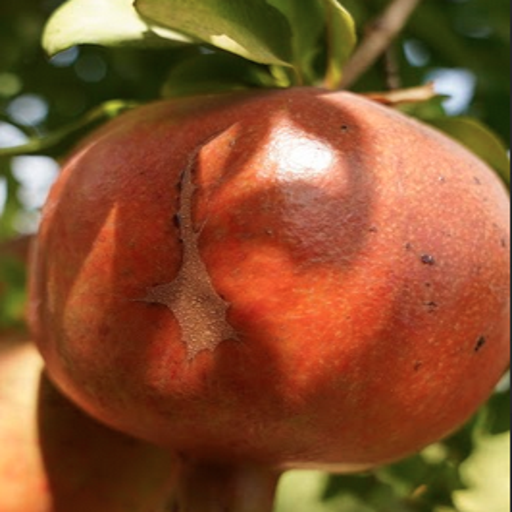
Label: Healthy